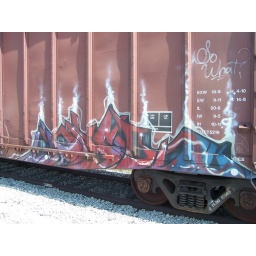
Some neat graffiti on a train car parked in Quincy, Ohio.